Carly Fiorina 2016 presidential campaign

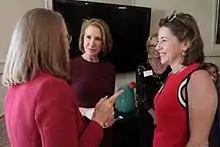
The candidate meeting with supporters at a coffee reception and fundraising event in Paradise Valley, Arizona.

Fiorina's presidential campaign had provoked both praise and criticism. "The National Review" pointed out her foil to Hillary Clinton (also a female presidential candidate), saying "Carly Fiorina is no doubt getting attention because of her unique background, but more and more people are staying to listen because she has something fresh to say", and that "Fiorina also seems to relish the role of being the most pointed critic of Hillary Clinton…. She contrasts her background as a 'problem solver' with Clinton's record as a professional politician." "The Nation" commented, "With so-called women's issues poised to play an unprecedented role in the upcoming election, Republicans need someone who can troll Hillary Clinton without seeming sexist."